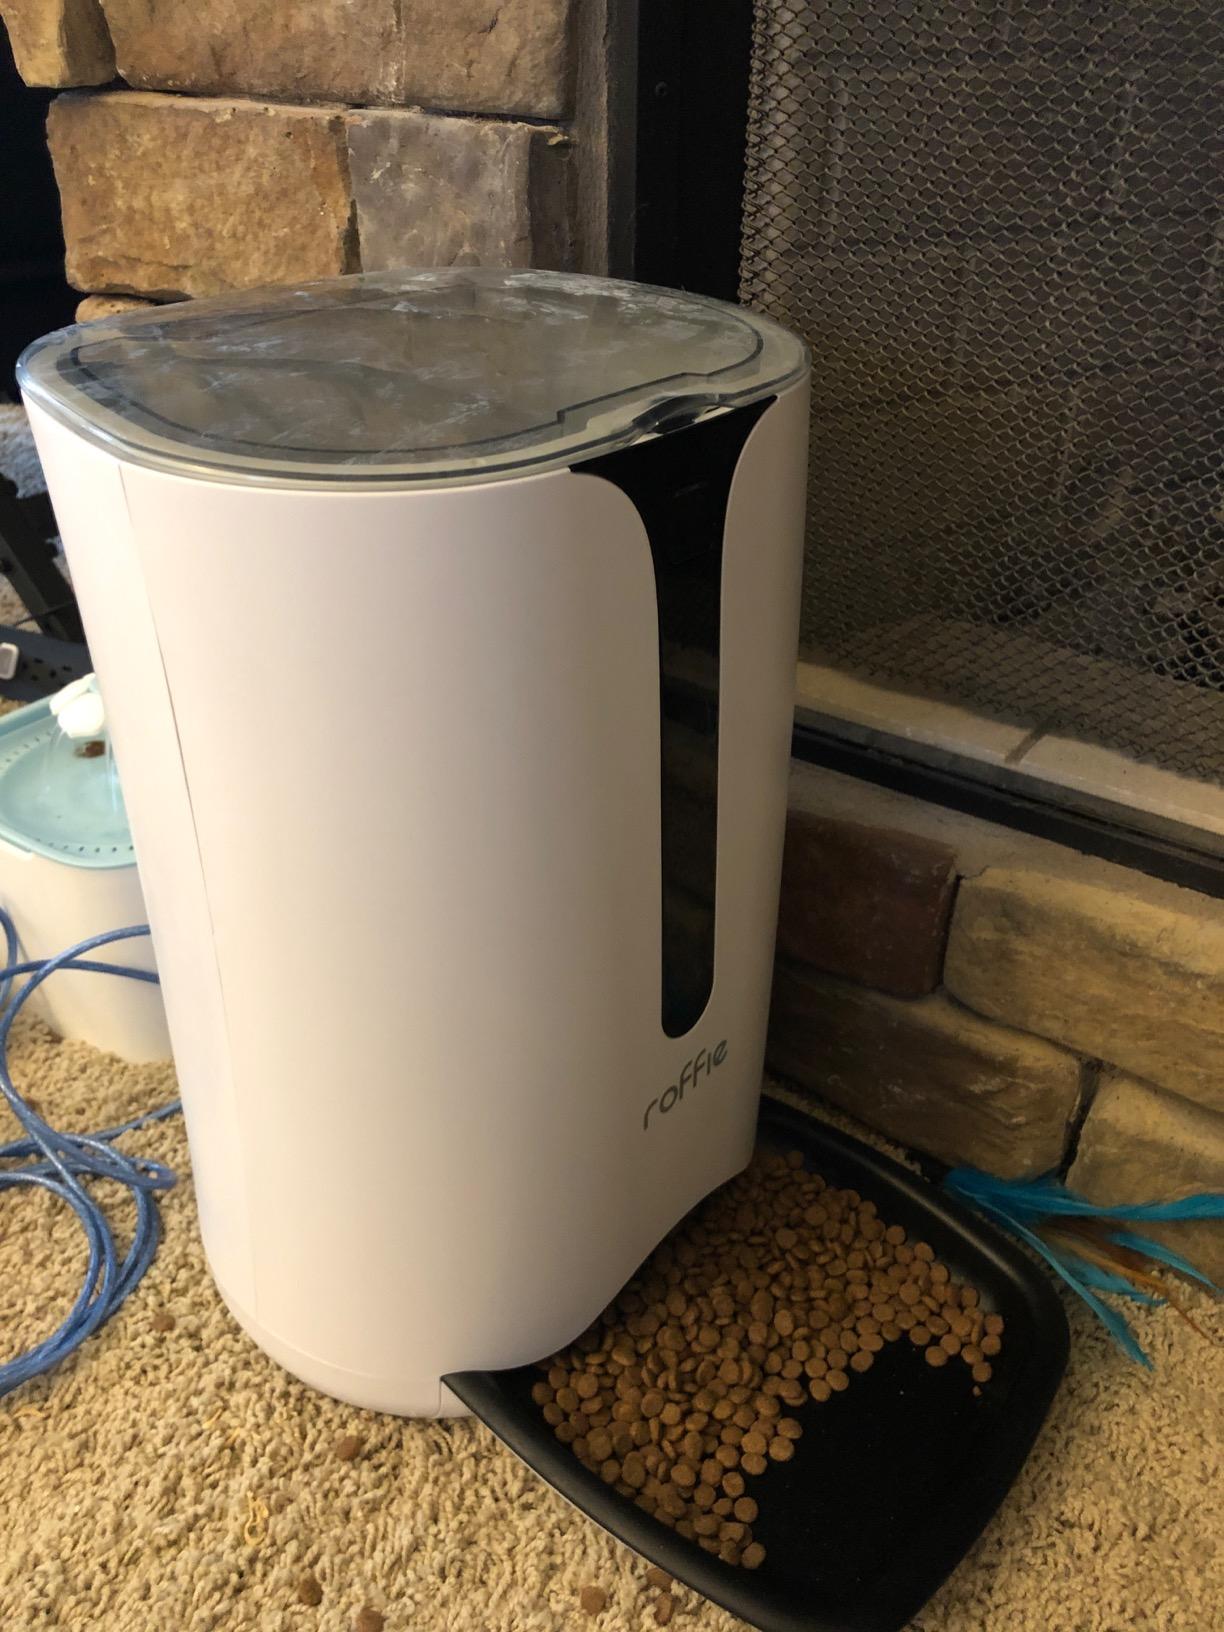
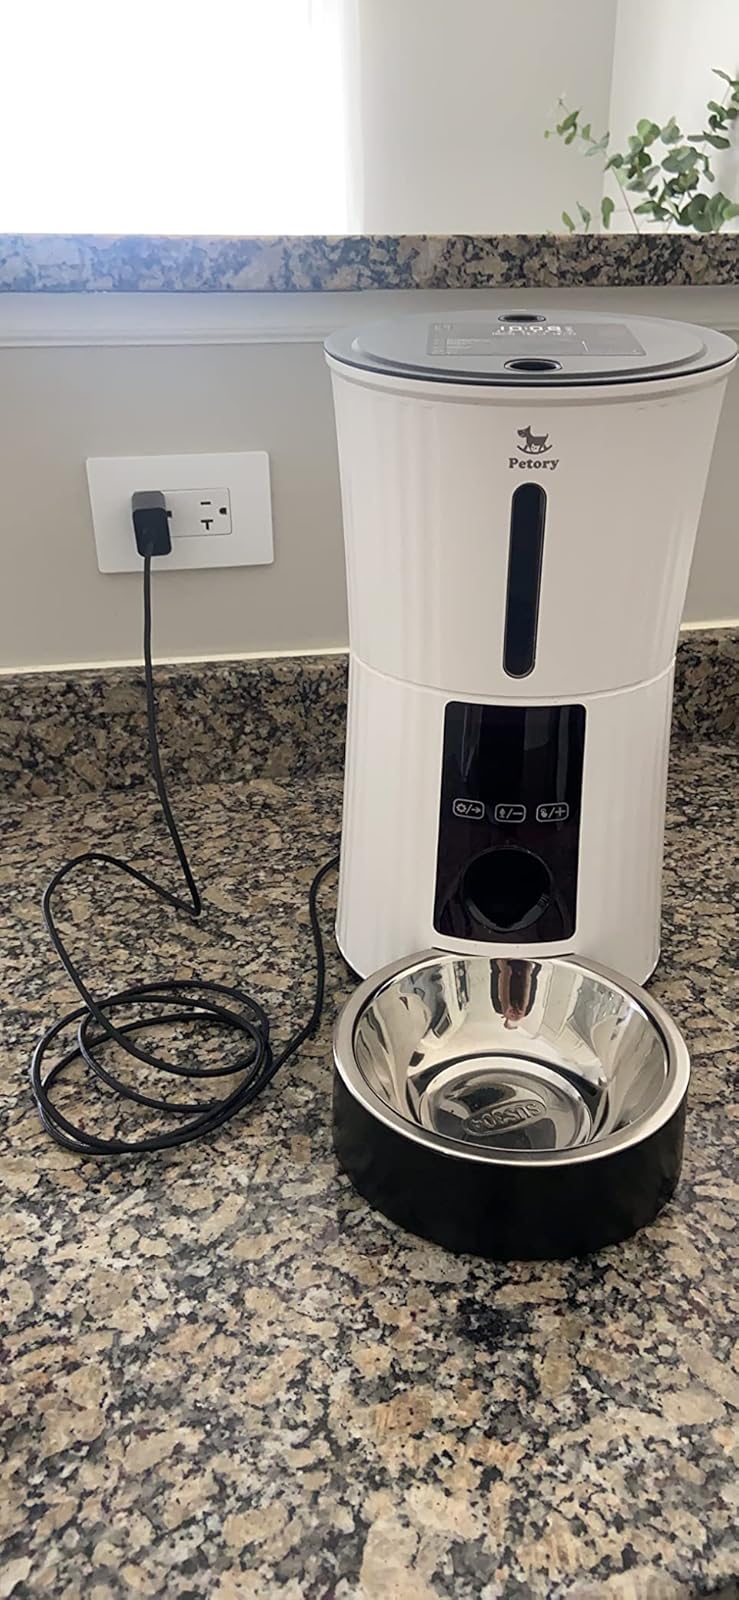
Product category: items_feeder
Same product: no